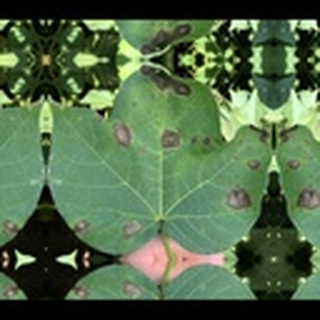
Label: cotton_target_spot